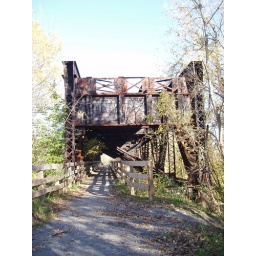
The bike path runs underneath this old railway bridge on the Lehigh Valley Trail south of Rochester, NY.